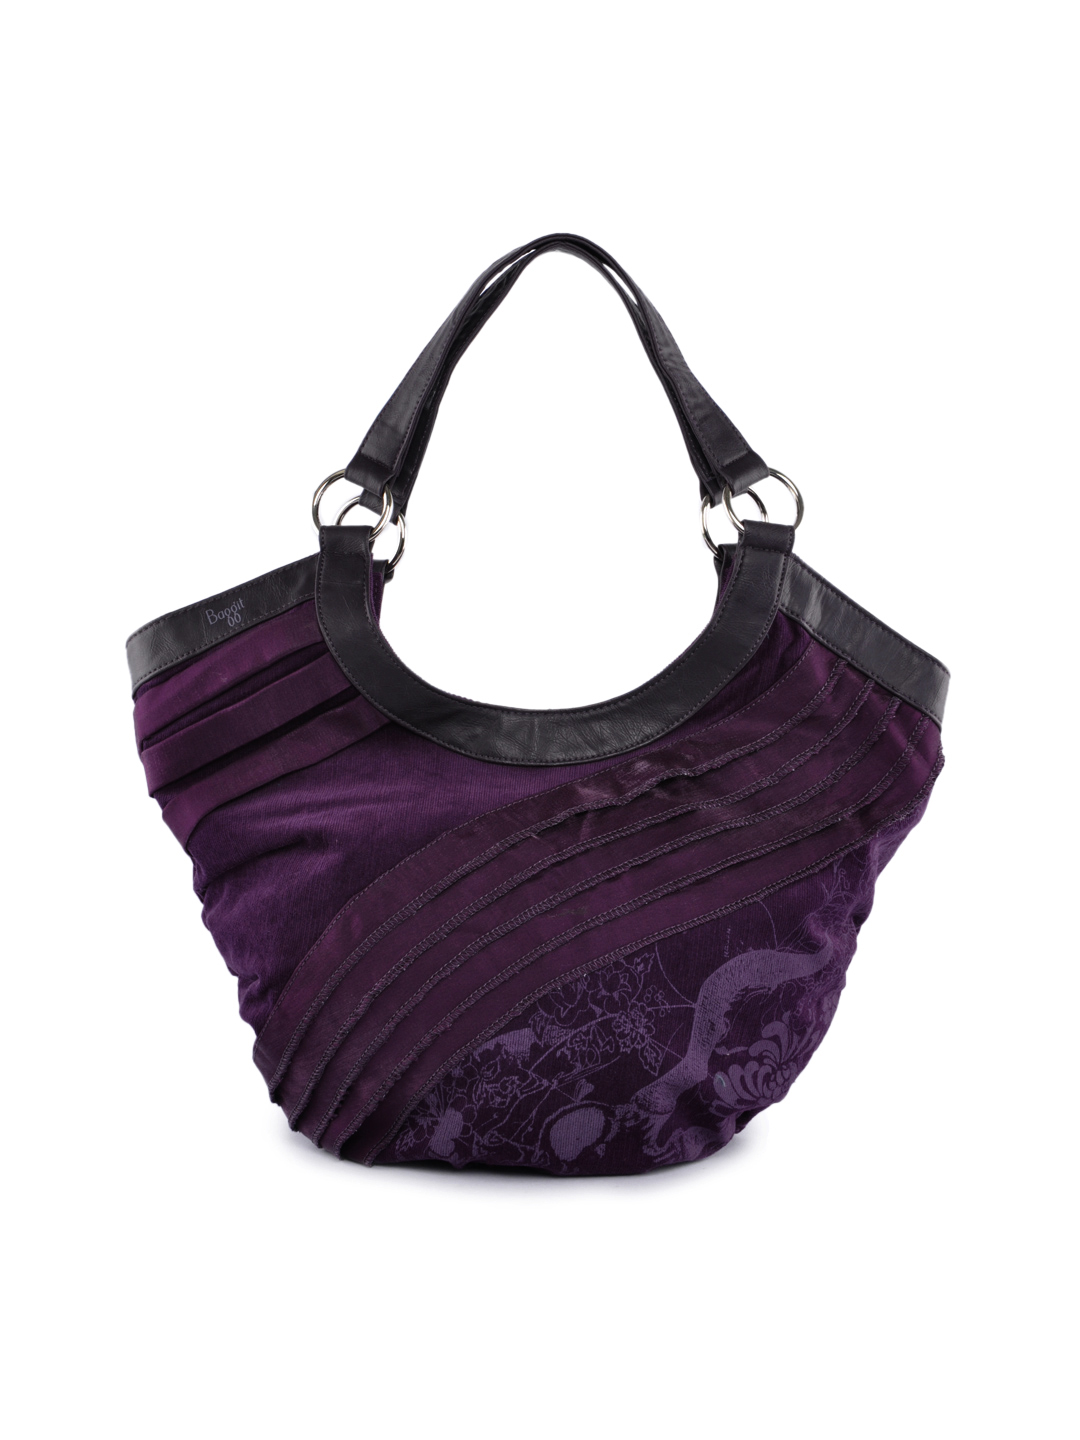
Baggit Women Flare Baby Purple Handbag
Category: Accessories / Bags / Handbags
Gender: Women
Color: Purple
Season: Winter 2015
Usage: Casual